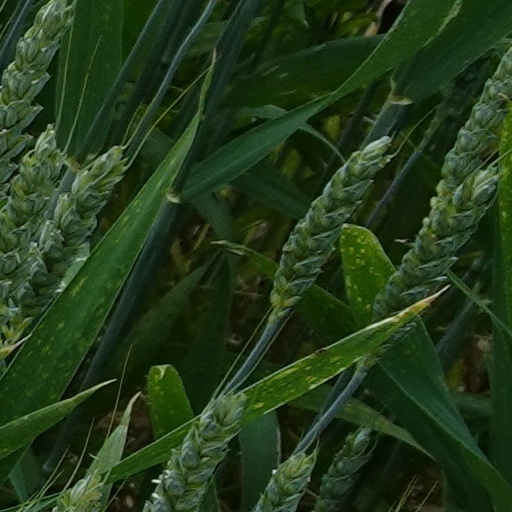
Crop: wheat